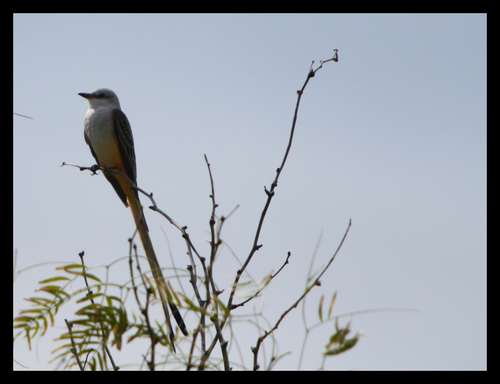
the bird has a white body and a long tail feather.
a medium bird with a white belly and brown wings, and very long rectrices.
a small bird wit ha grey nape, throat and breast, light yellow belly, and light orange on its sides and vent.
this bird has a white breast and belly with a gray wing and head.
this bird has a speckled belly and breast with a short pointy bill.
this bird has wings that are black with a white bellybird with dark grey wings and a white breast, with tinges of yellow on belly and long rectrices.
the bird has a gray crown and a black pointed beak.
this bird is white and brown in color, with a dark colored beak.
this colorful bird has a white belly and breast red side long tail
Species: Scissor Tailed Flycatcher